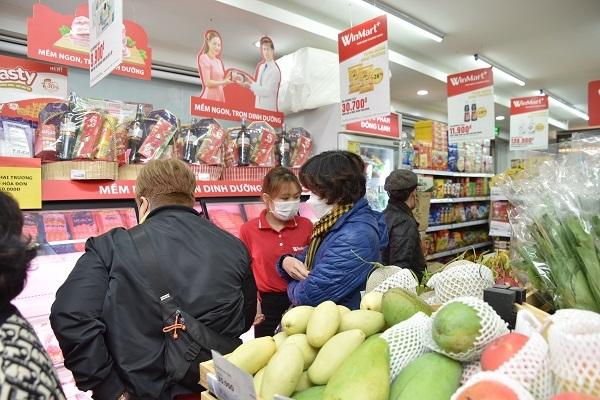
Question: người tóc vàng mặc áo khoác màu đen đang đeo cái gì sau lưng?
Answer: người mặc áo khoác màu đen đang đeo cái túi xách màu đen sau lưng